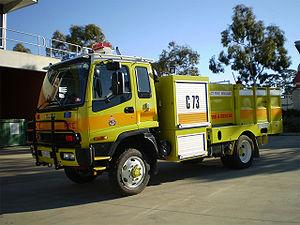
La mousse à air comprimé, système de mousse à air comprimé, plus communément appelé sous le terme anglais CAF, CAFS ou Compressed Air Foam Systems est un produit utilisé dans la lutte contre le feu. La mousse à air comprimé est ressemble à de la mousse à raser ou à de la crème glacée fondue. Elle est produite en mélangeant un concentré de mousse avec de l'eau et de l'air comprimé. Le système CAF produit de la mousse prête à l’emploi à la sortie d'un camion de pompier ou d'un système fixe.